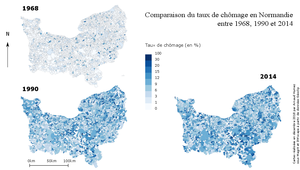
Cette carte est une comparaison du taux de chômage en Normandie entre les années 1969, 1990 et 2014. Cette comparaison a été réalisée grâce à une planche de 3 cartes.
Le déclin urbain, contrairement à la notion de décroissance urbaine, induit l'irréversibilité du processus. Ces deux notions sont malgré tout employées comme synonymes l'une de l'autre. Ce phénomène se répercute sur trois principaux critères : démographique, économique et social.